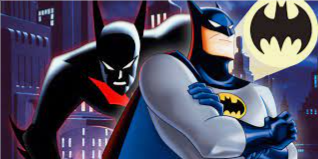
Portrait style: Cartoon Portrait